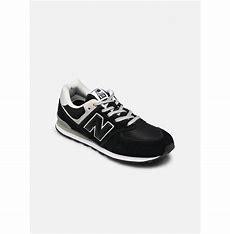
Brand: New
Model: Balance GC574